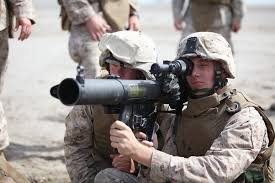
Label: TOS-1